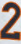
Number: 2